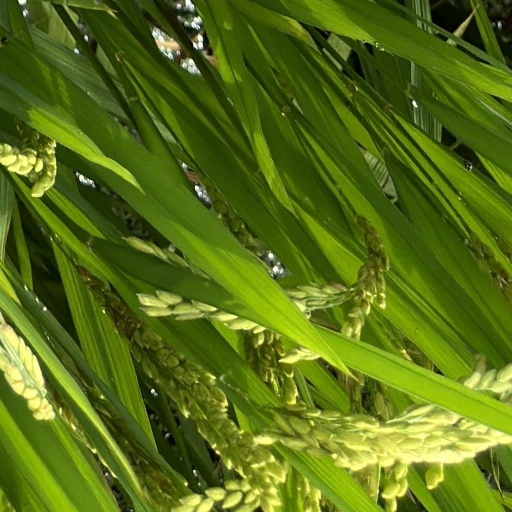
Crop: rice